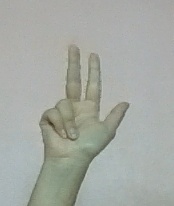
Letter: al